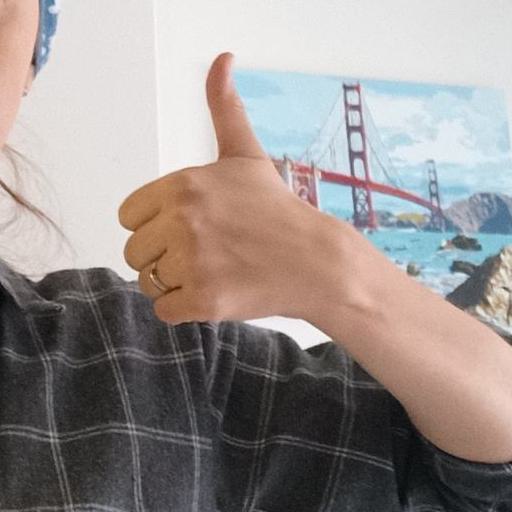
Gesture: like